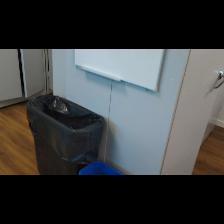
Label: NonHuman